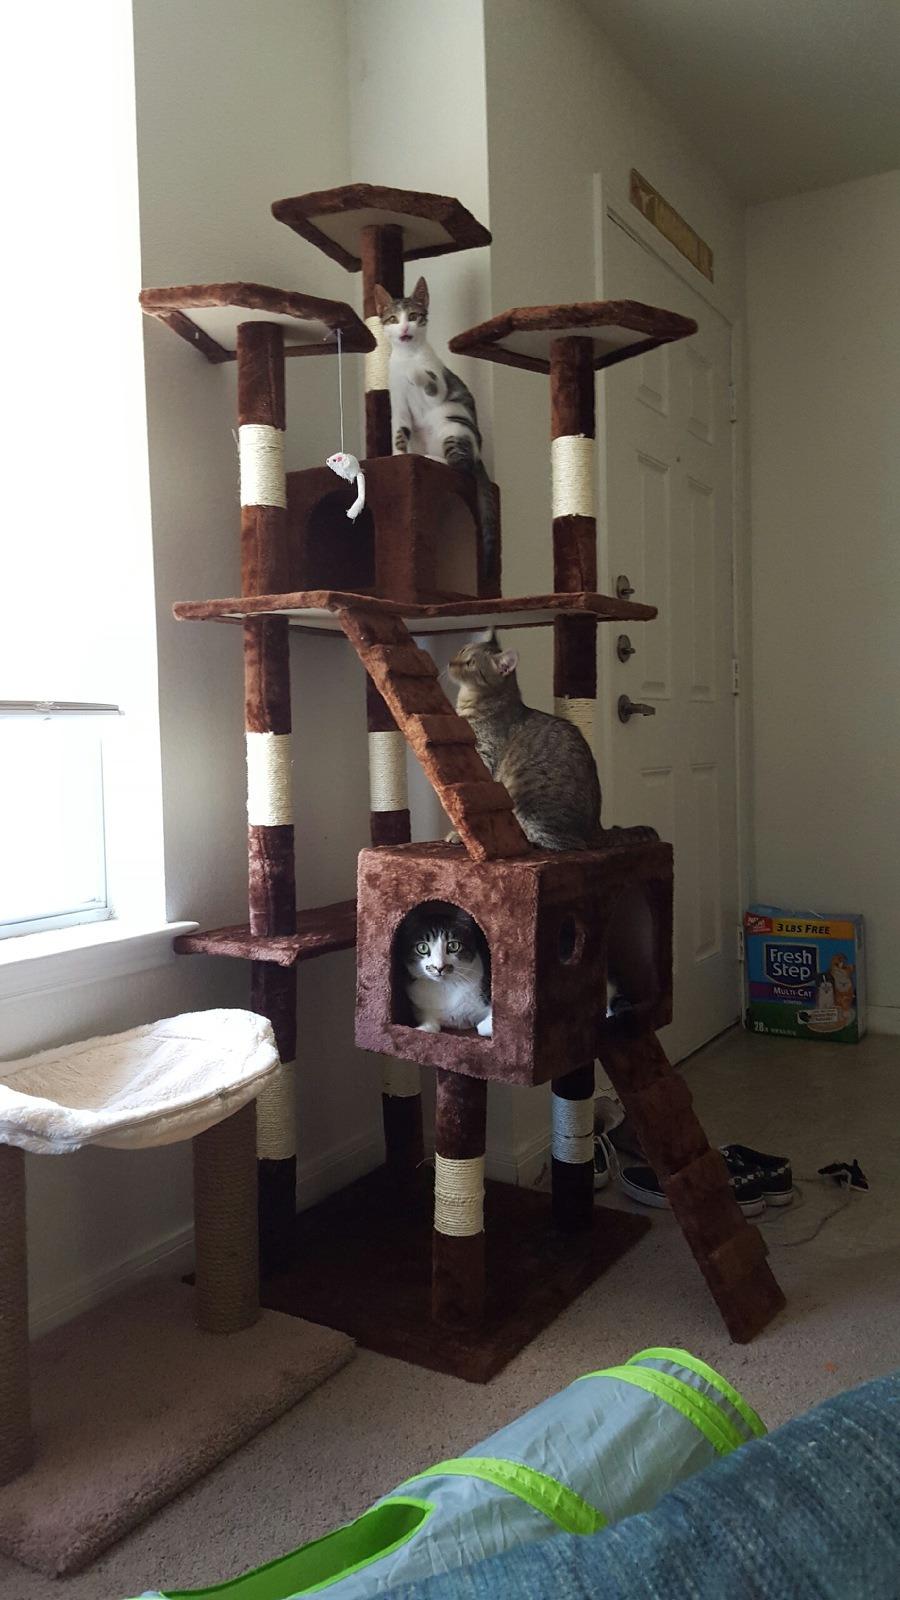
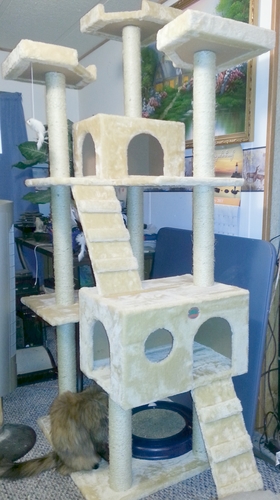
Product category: items_cat tree
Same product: no